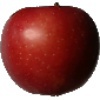
Label: Apple Braeburn 1